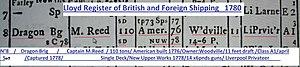
Description of the Dragon Privateer as appearing in the 1780 Lloyd's Register